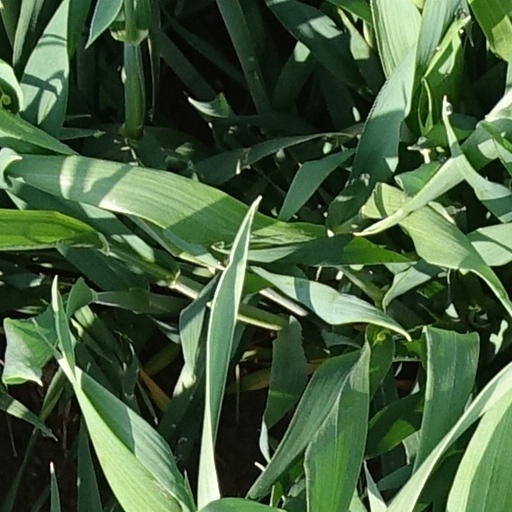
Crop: wheat